Rapp Brush

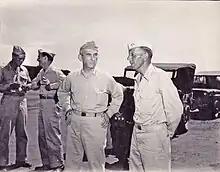
Brush (right) with Commander, Sixth Army, lieutenant general Walter Krueger at the airport in the Philippines in early 1945.

The capture of Negros Island was completed on June 2, 1945, and Lieutenant General Robert L. Eichelberger, commander of the Eighth Army, praised Brush and his division, decorating him with the Silver Star for bravery. Brush's division then continued in the operations against the Japanese Army on Cebu and Bohol and enemy suffered 14,300 killed and 1,230 wounded in contrast to 835 killed and 1,905 wounded on Allied side.